Squadron of Evolution

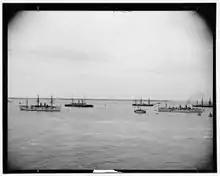
The White Squadron at Hampton Roads, 1889

The Squadron of Evolution—sometimes referred to as the "White Squadron" or the "ABCD ships" after the first four— was a transitional unit in the United States Navy during the late 19th century. It was probably inspired by the French "Escadre d'évolution" of the 18th and 19th centuries. The squadron was composed of the protected cruisers , , , and dispatch boats and . "Yorktown"′s sister ships and joined the squadron in 1891.